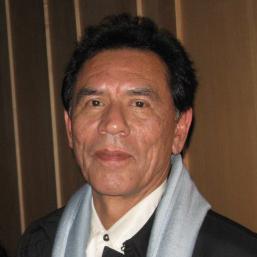
Age: 60